Education in the Polish People's Republic

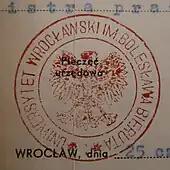
The University of Wrocław was named after the President of Poland Bolesław Bierut in 1952. Some of its faculty came from the abolished Jan Kazimierz University in Lviv.

Following the war, the universities were rebuilt and restructured according to a communist model, i.e. medical, agricultural, economical, engineering and sport faculties became colleges. Theological faculties were removed from state universities, two theological colleges were created in Warsaw. The new government, as part of a plan to strengthen the Polish economy, created many new faculties across the country, including dairying, fishing, textiles, chemistry and mechanisation of agriculture, as well as new courses for Marxist economics. Many new universities were also constructed. By 1963 the number of universities and colleges in Poland was almost double what it had been in 1938 (73 and 32, respectively). Among these new colleges were ten medical schools, a type of institution unknown in prewar Poland.